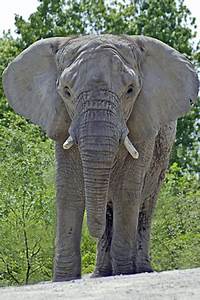
Label: elephant